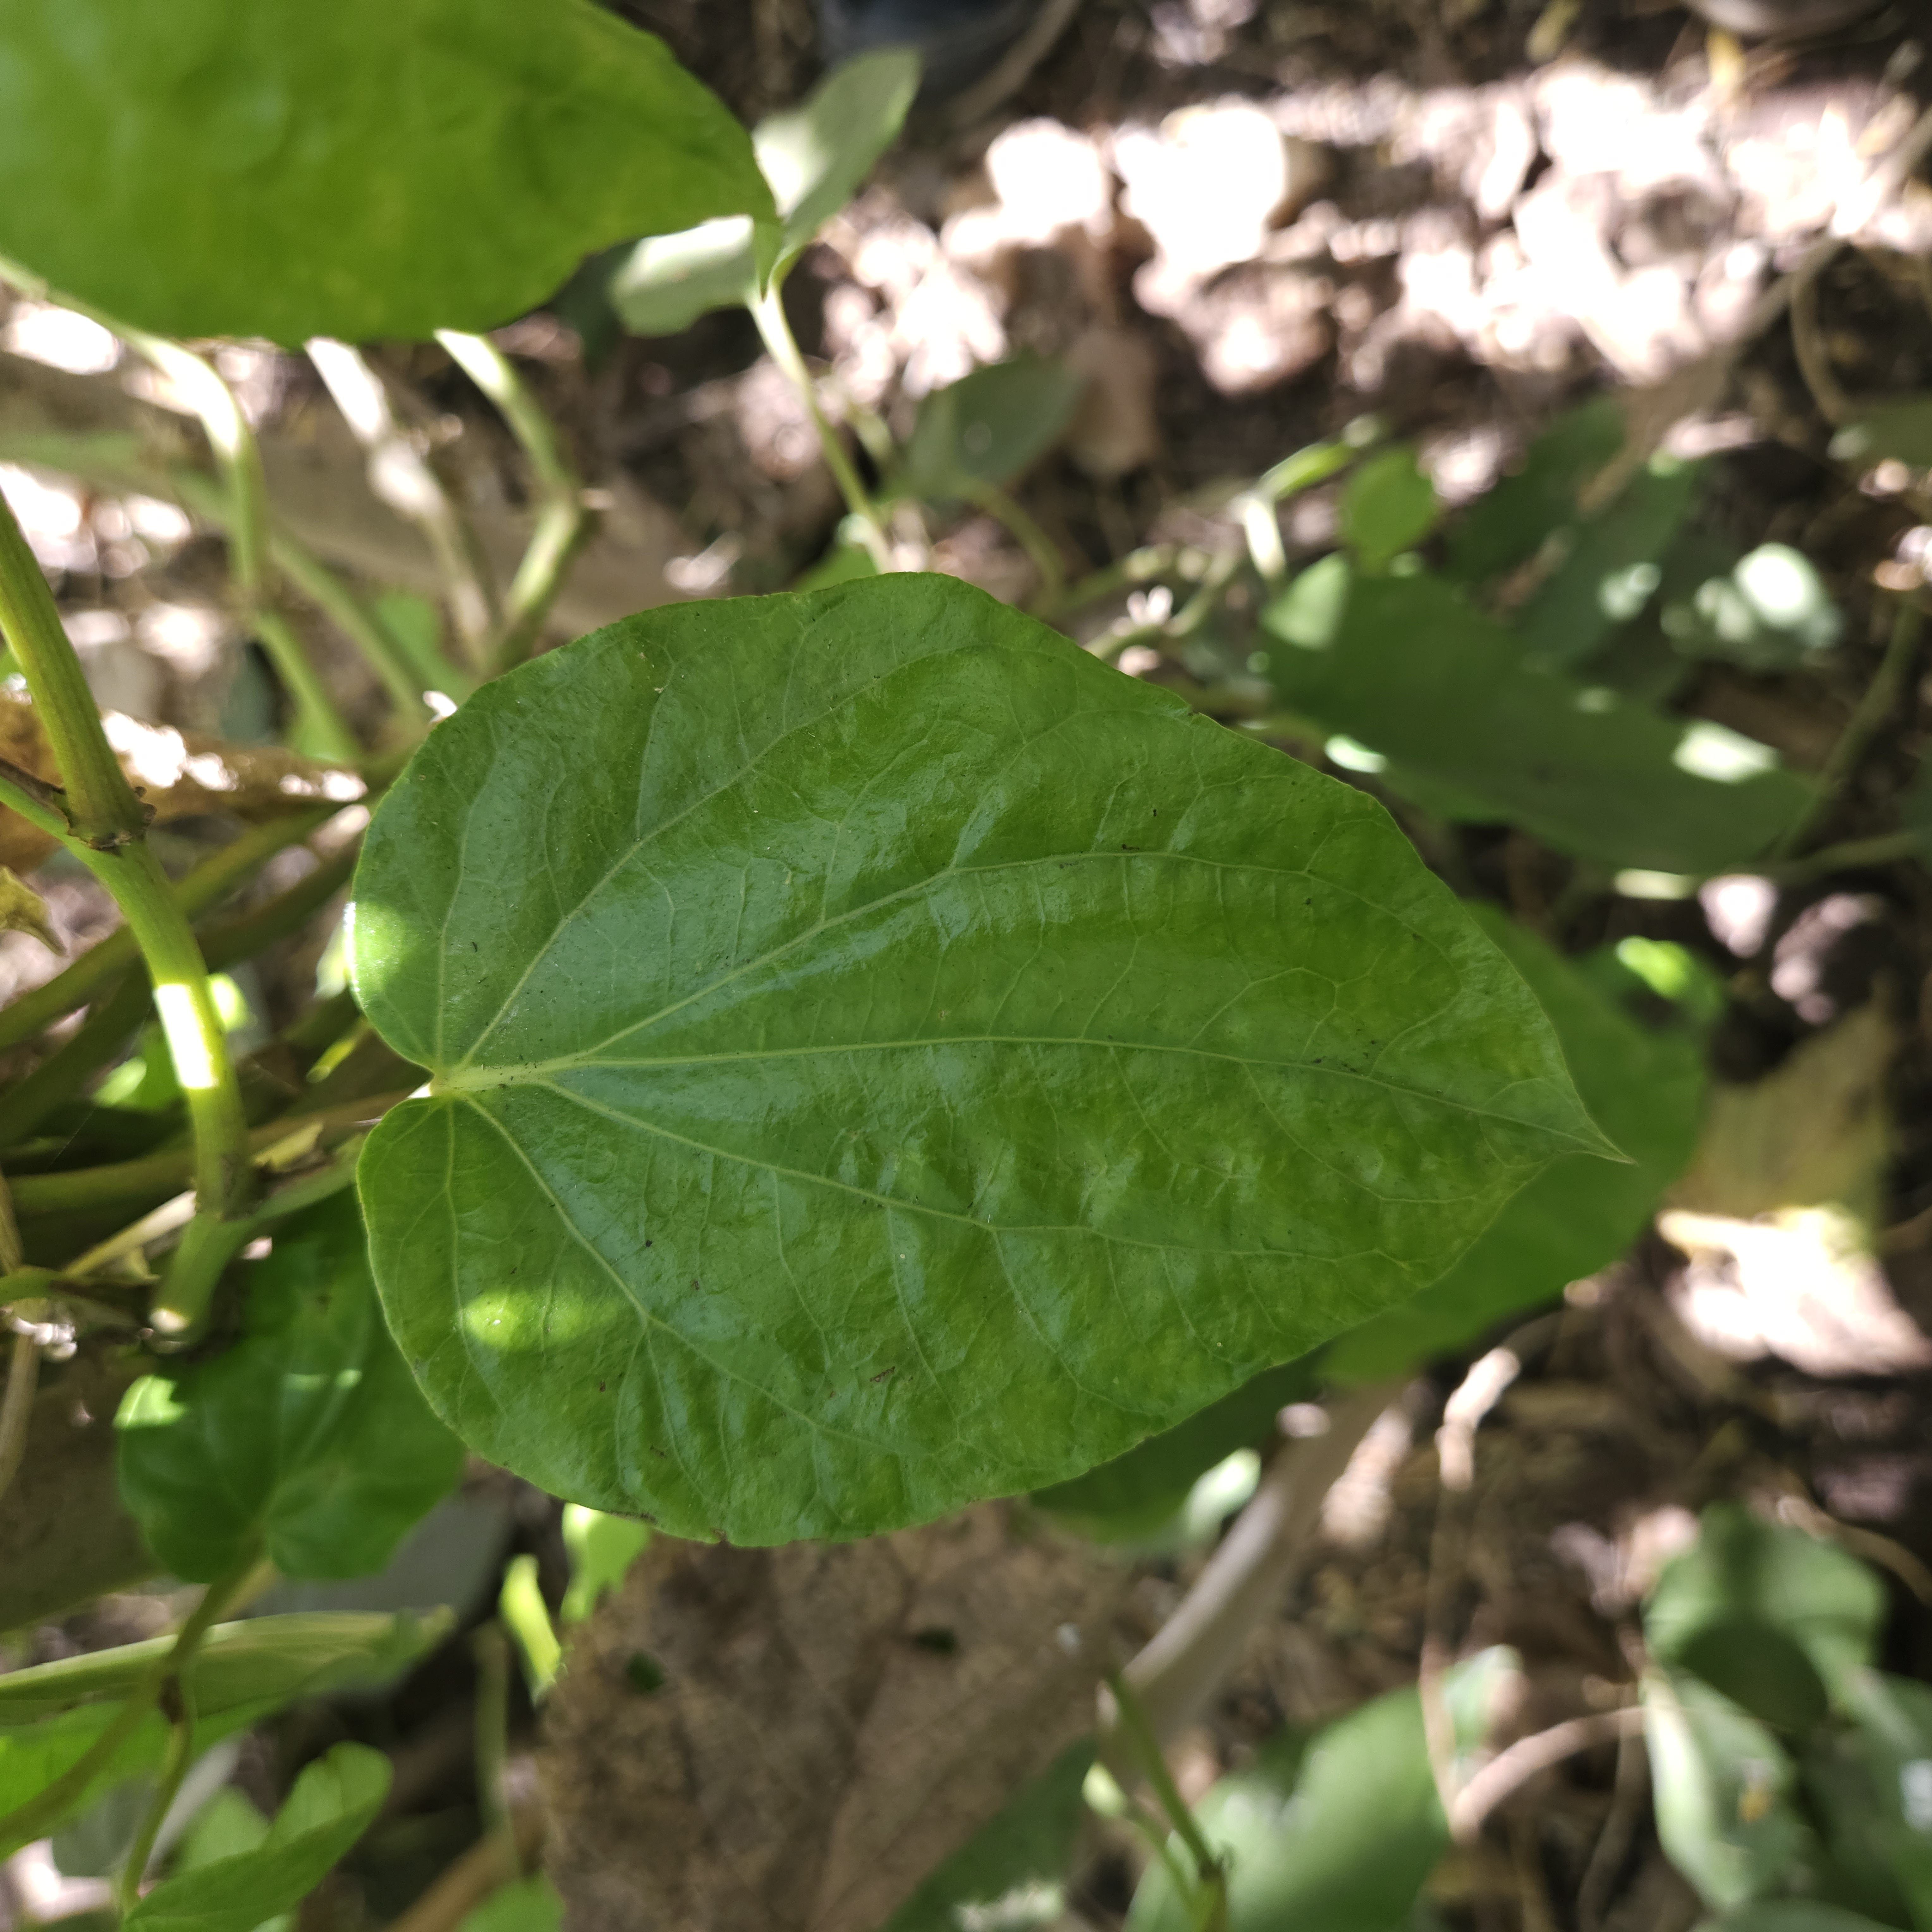
Label: Healthy